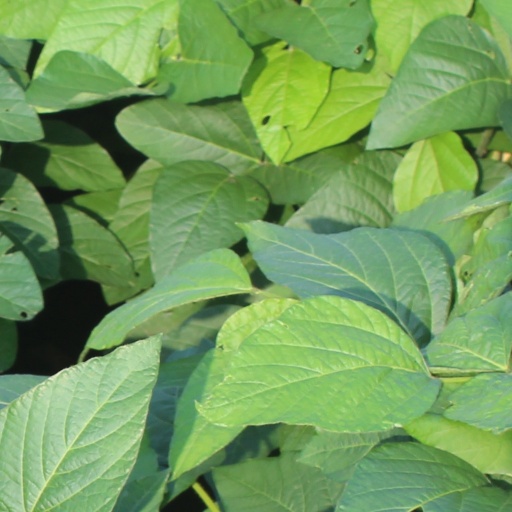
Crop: soybean